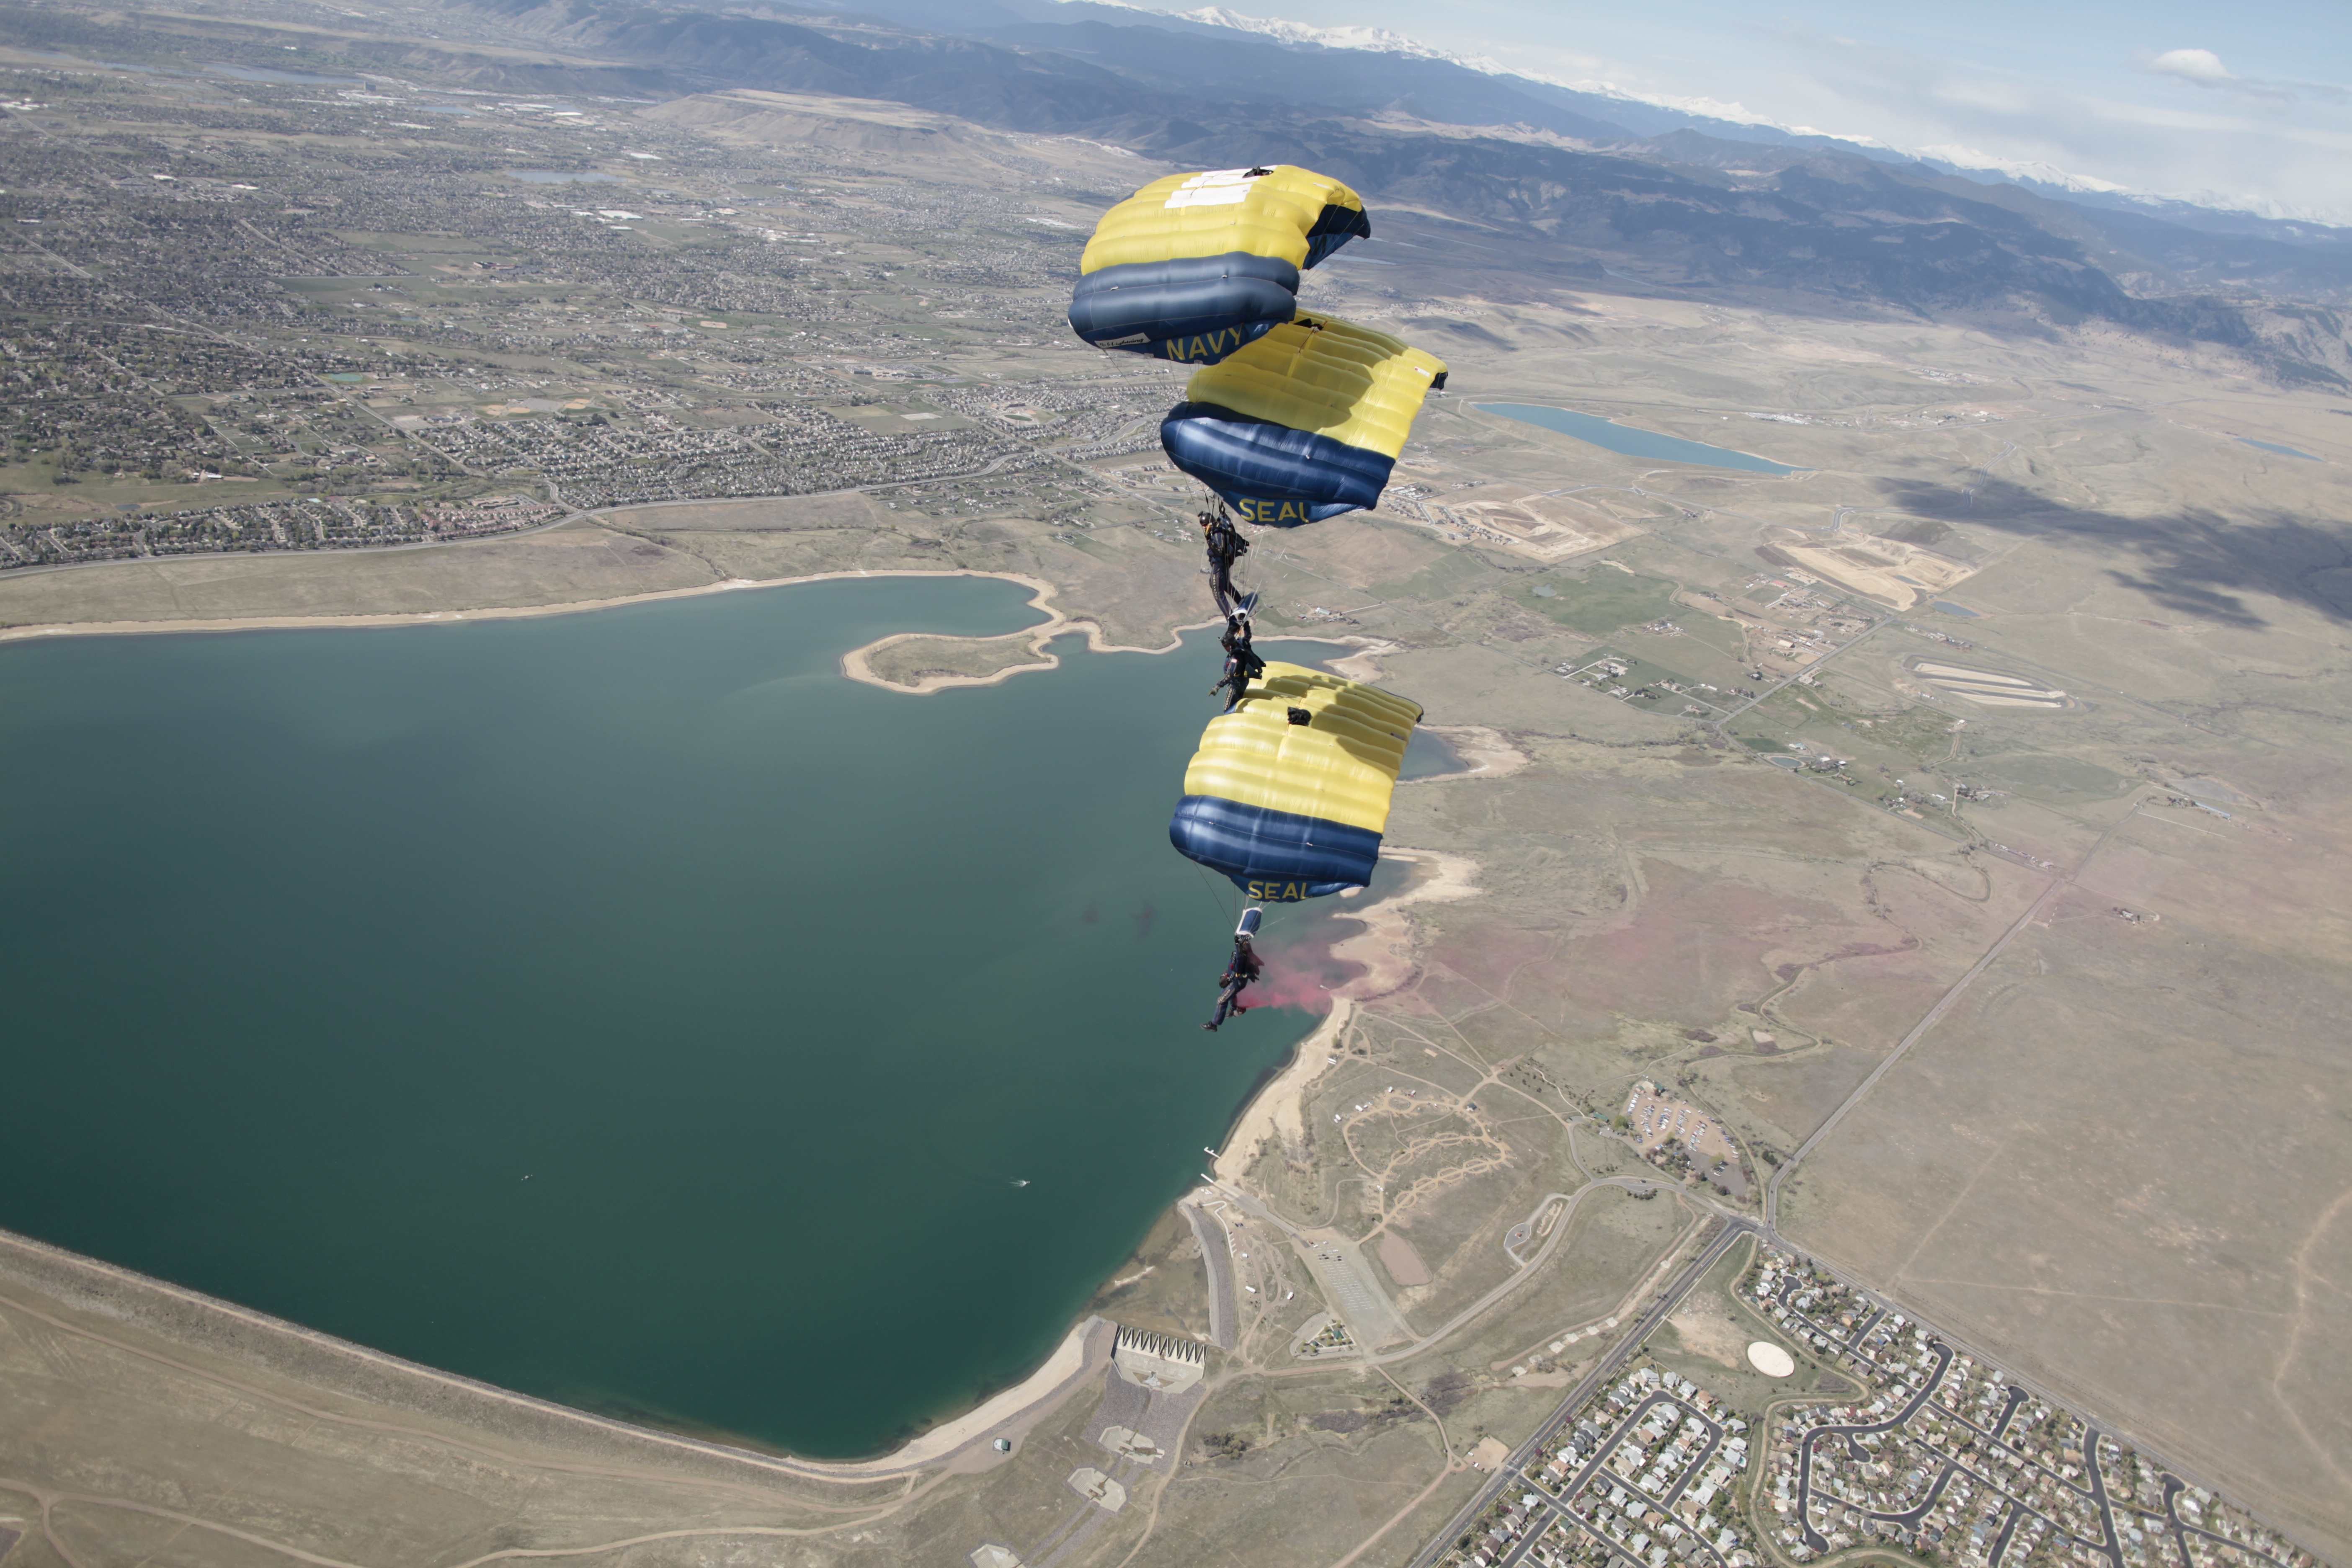
sea, jump, vehicle, flight, extreme sport, parachute, paragliding, skydiving, team, sports, teamwork, demonstration, parachuting, air sports, aerial photography, atmosphere of earth, windsports